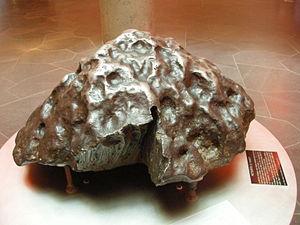
Météorite d'un poids d'une demi-tonne, baptisée Tamentit, ayant été découverte dans les sables du Sahara en 1864. Actuellement exposée au Parc Vulcania (Puy-de-Dôme). Prêt du Museum national d'Histoire naturelle de Paris.